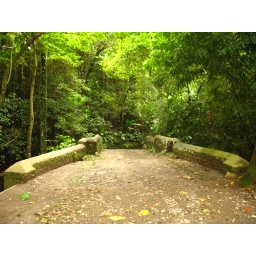
The bridge we cross over to get to the Carib Batik. It was a refreshing walk through the forest.